Federal Statistical Office (Switzerland)

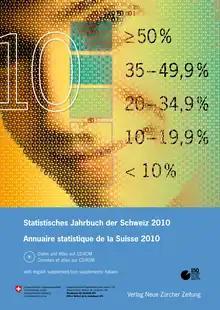
Statistical Yearbook 2010

The statistics portal (www.statistik.admin.ch) enables key statistical findings to be published quickly. The web site is updated daily. Links and downloads lead straight to the content. RSS subscribers are notified of new statistical results and activities via the portal and thus kept up-to-date.